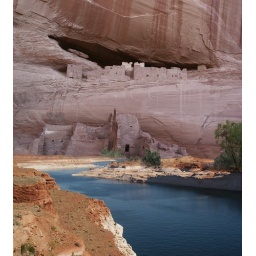
combination of two pictures one is white house ruin in canyon de chelly the other is lake powell